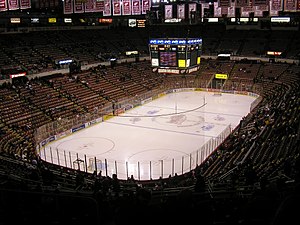
Joe Louis Arena
Joe Louis Arena
Joe Louis Arena er en sportsarena i Detroit i Michigan, USA, der er hjemmebane for NHL-holdet Detroit Red Wings. Arenaen har plads til ca. 20.000 tilskuere, og blev indviet 12. december 1979. Arenaen er opkaldt efter den legendariske bokser Joe Louis, der voksede op i Detroit.